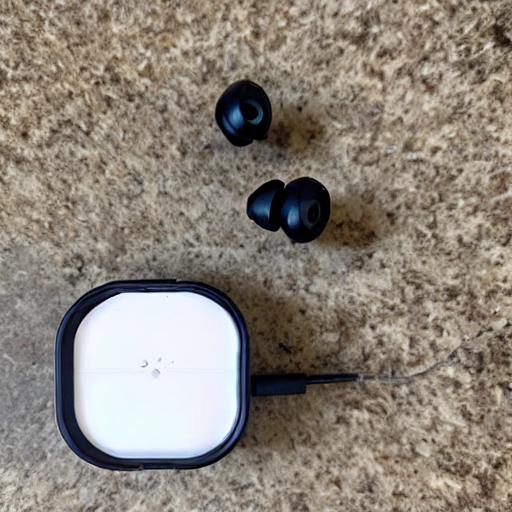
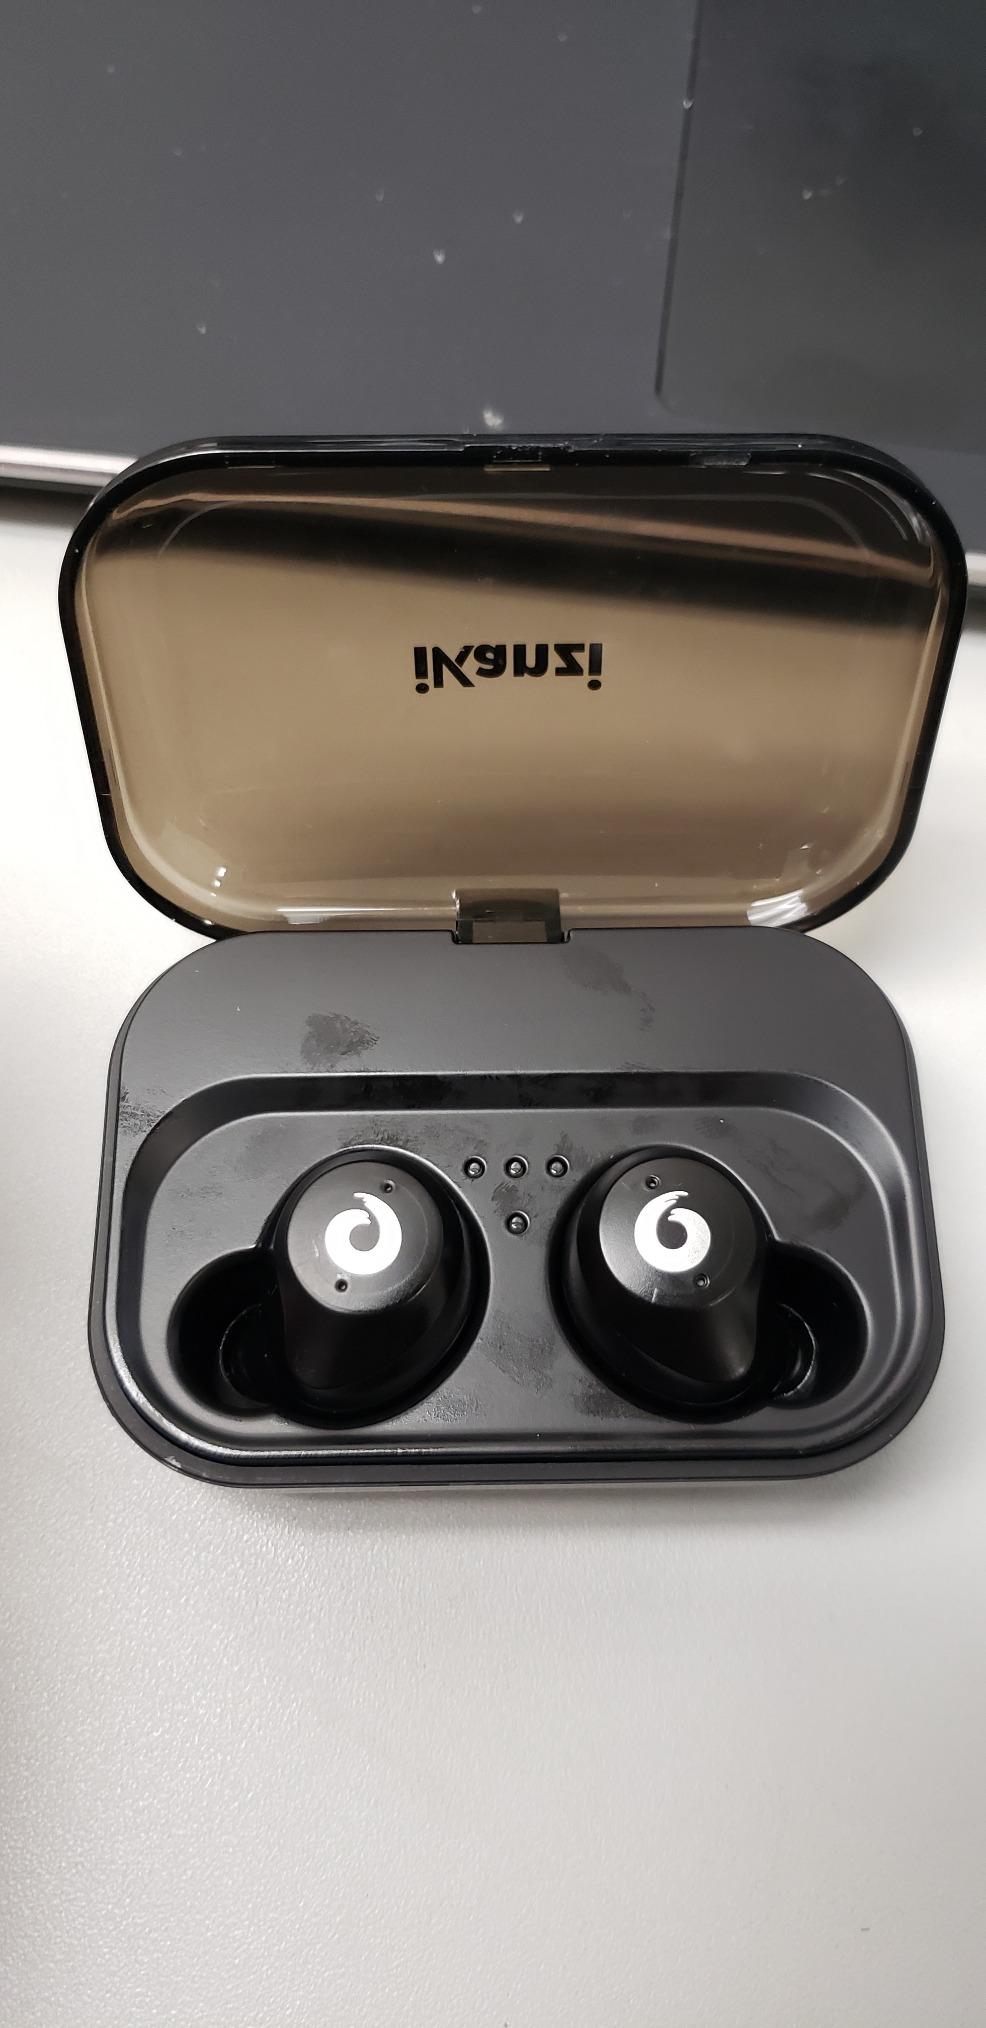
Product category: earbuds
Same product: no